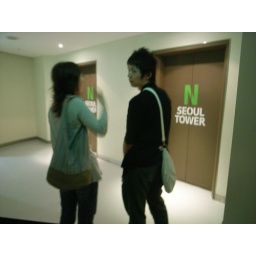
boy always cares around than girl